Manning Johnson

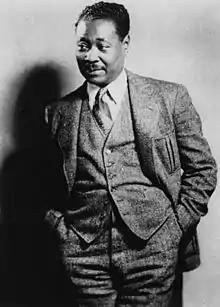
Johnson knew poet and activist Claude McKay "very well"

In a December 26, 1949, a "Time" magazine article entitled "You'd Be Thin, Too" described him as a "husky, big-jawed... smooth, deep-voiced Negro."